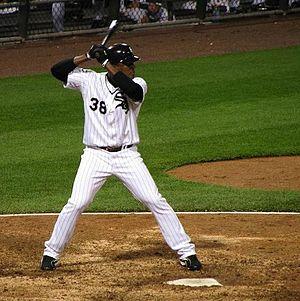
Pablo Ozuna, né le 25 août 1974 à Saint-Domingue, est un joueur dominicain de baseball évoluant en Ligue majeure de baseball avec les Philadelphia Phillies. Après la saison 2008, il compte 309 matchs joués pour 3 coups de circuit.